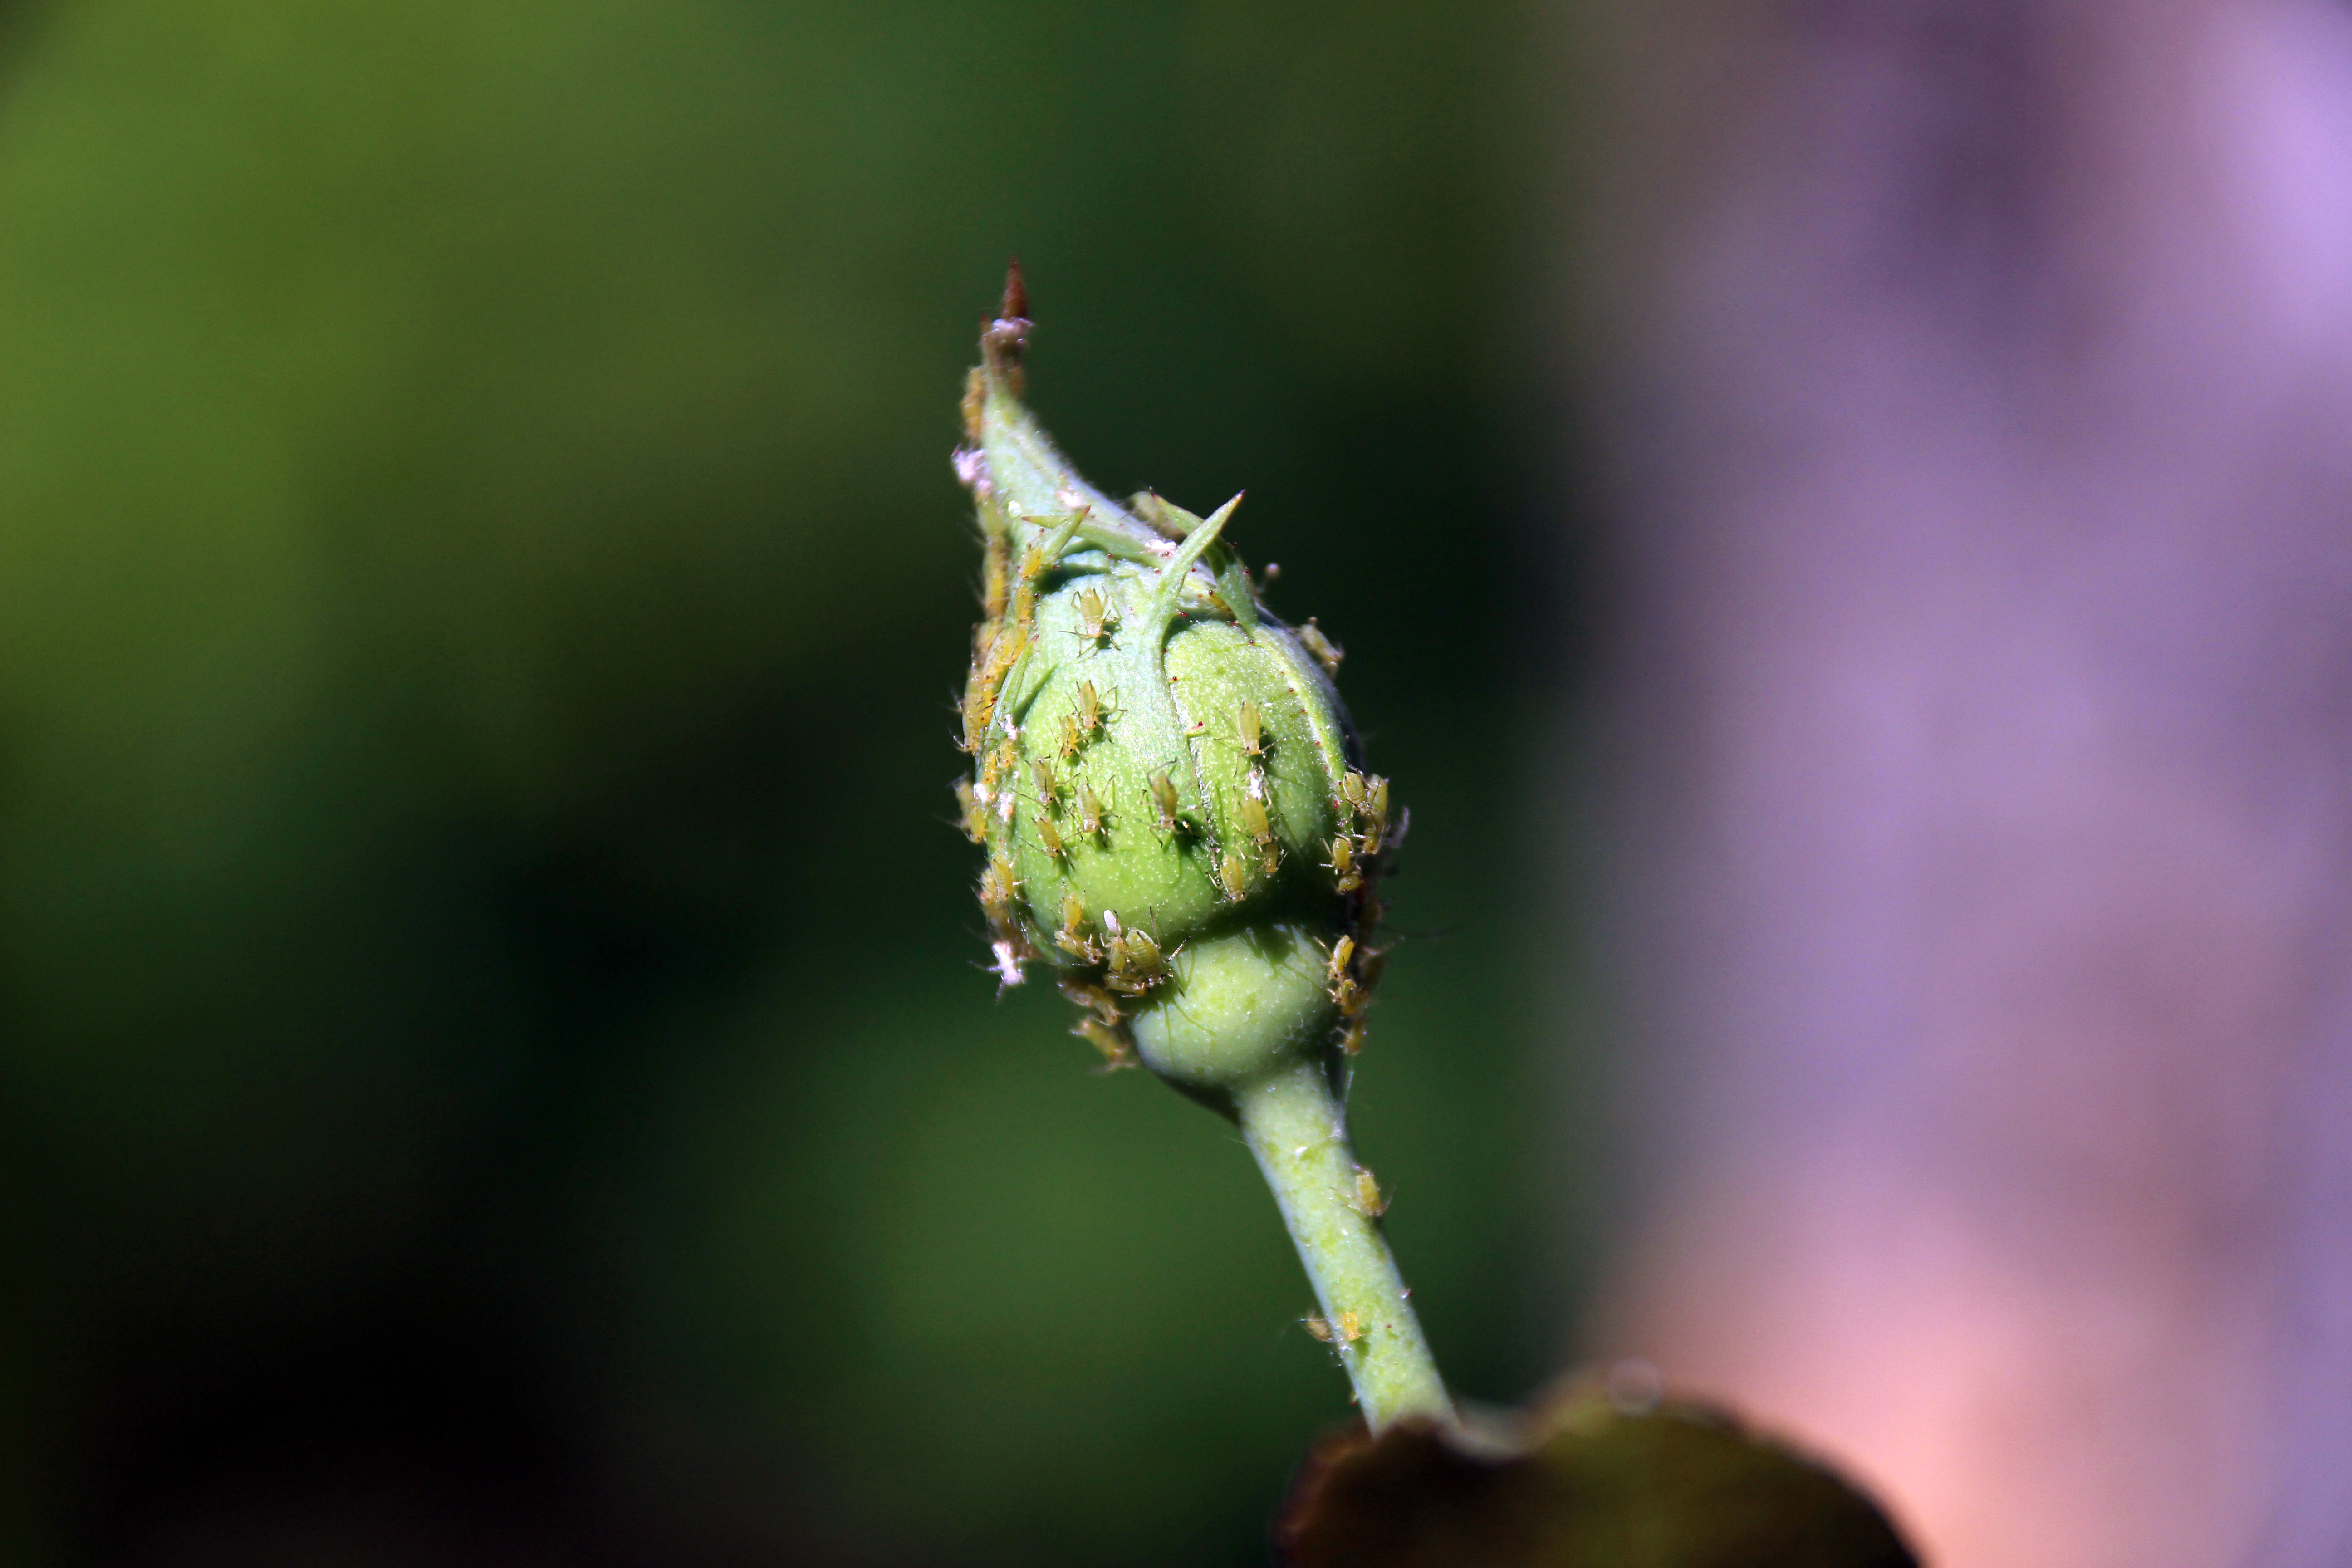
nature, branch, blossom, plant, photography, leaf, flower, green, produce, insect, botany, garden, flora, fauna, wildflower, close up, insects, bud, aphids, macro photography, flowering plant, plant stem, land plant, thorns spines and prickles